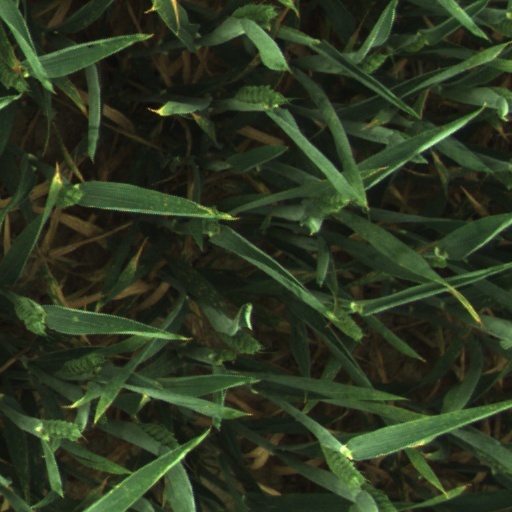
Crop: wheat